Santa Cruz Estate

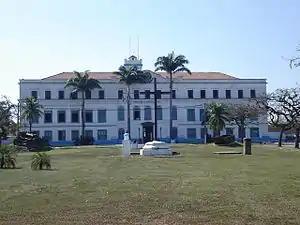
Imperial Palace of Santa Cruz

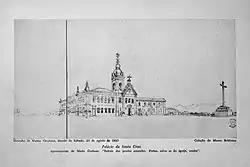
The palace in 1823

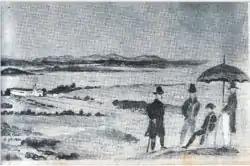
The Emperor enjoying the view of the palace

The Santa Cruz Estate is a former imperial country retreat in Santa Cruz, Rio de Janeiro. Originally a Jesuit estate and convent dating from 1570, it became a residence of the Portuguese viceroys in Brazil at the end of the 18th century. When King John VI and the royal family moved the court to Brazil in 1808, the palace became a royal residence. After the King's return to Portugal, the Prince Regent Pedro I continued to use the palace. Upon his marriage to Princess Leopoldina in 1818, they spent their honeymoon in the palace. The estate became one of the imperial palaces with the independence of Brazil in 1822. Emperor Pedro II later used the palace as a summer residence.